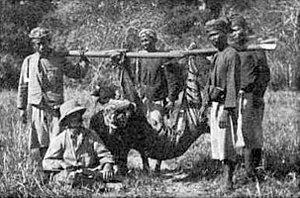
Le Tigre de Bali, Panthera tigris balica, harimau Bali en indonesien, est une sous-espèce éteinte de tigres, endémique de l'île de Bali en Indonésie. C'est une des 3 sous-espèces de tigre disparues avec le tigre de la Caspienne et le tigre de Java. Le tigre de Bali s'est éteint fin 1937.